Hachimaki

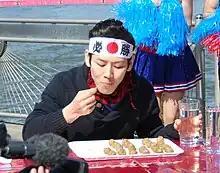
Takeru Kobayashi wearing a "hachimaki" in 2010

A (headband, "helmet-scarf") is a type of Japanese headband, usually made of red or white cloth, typically featuring a design of kanji at the front.